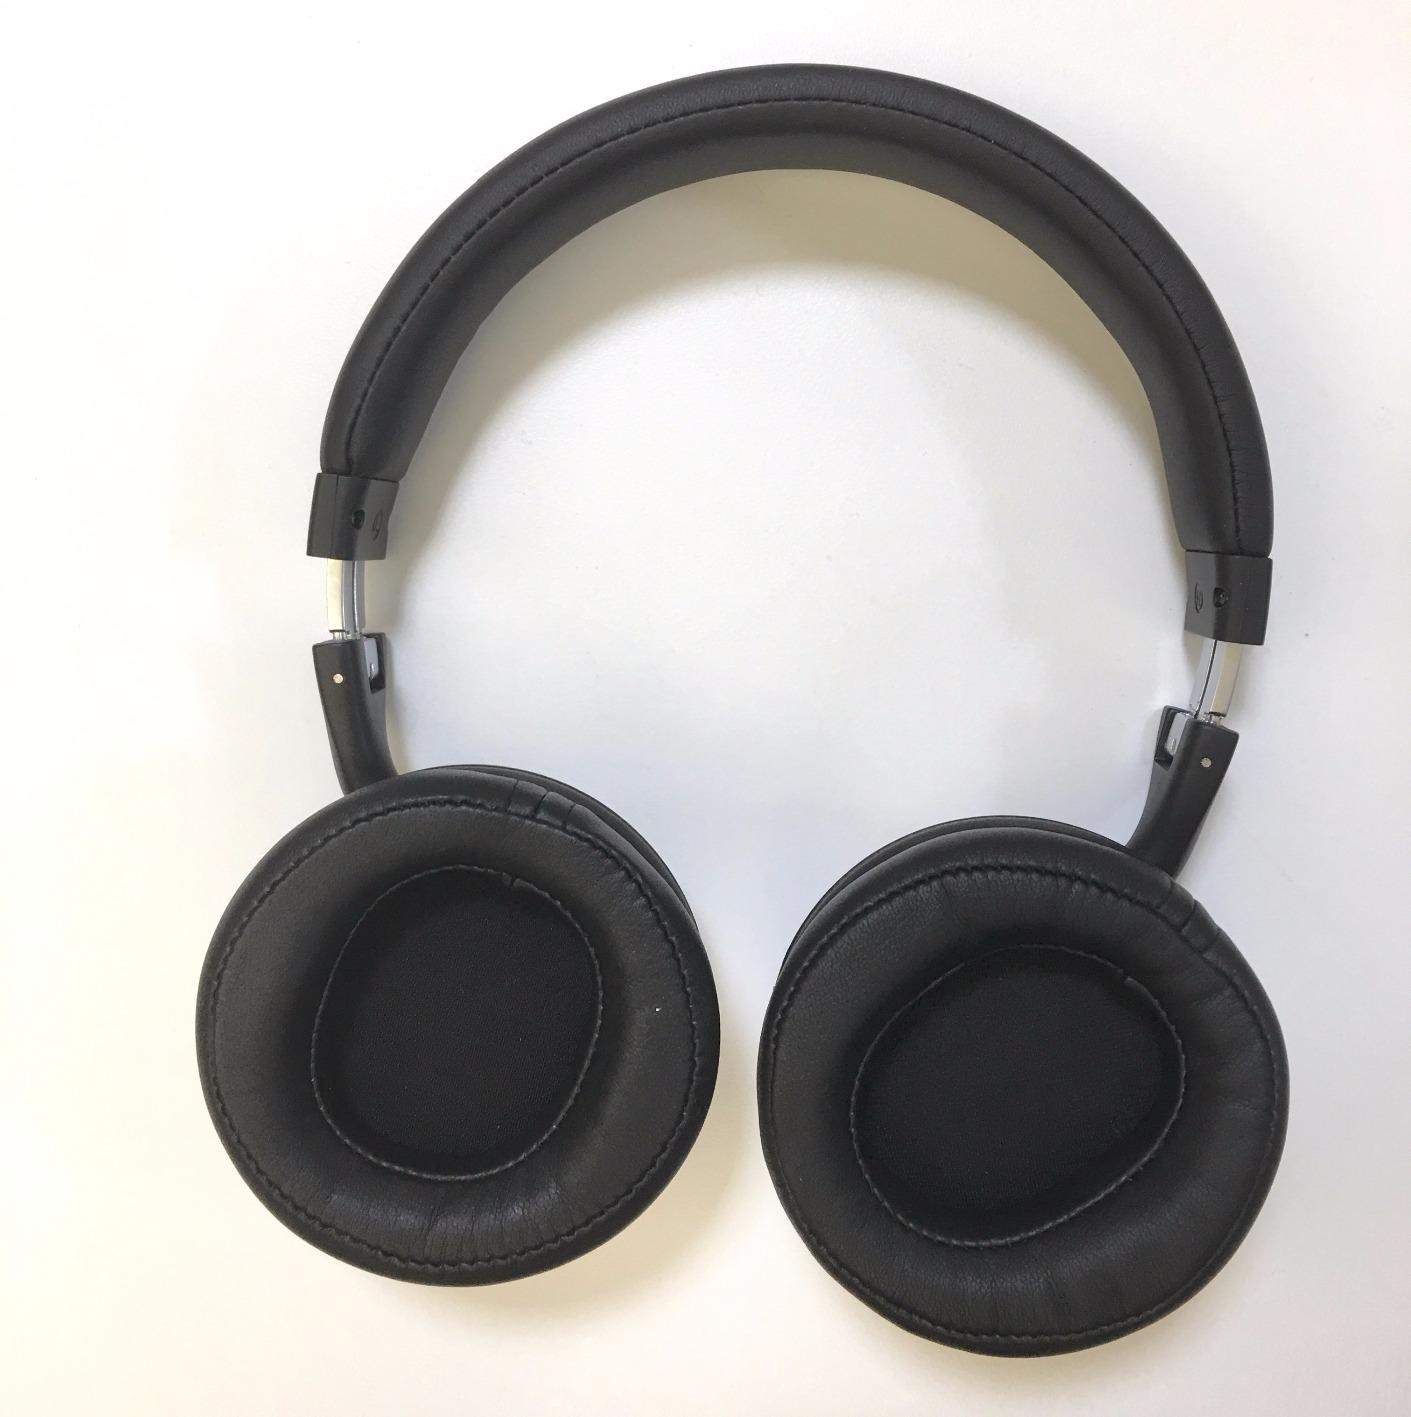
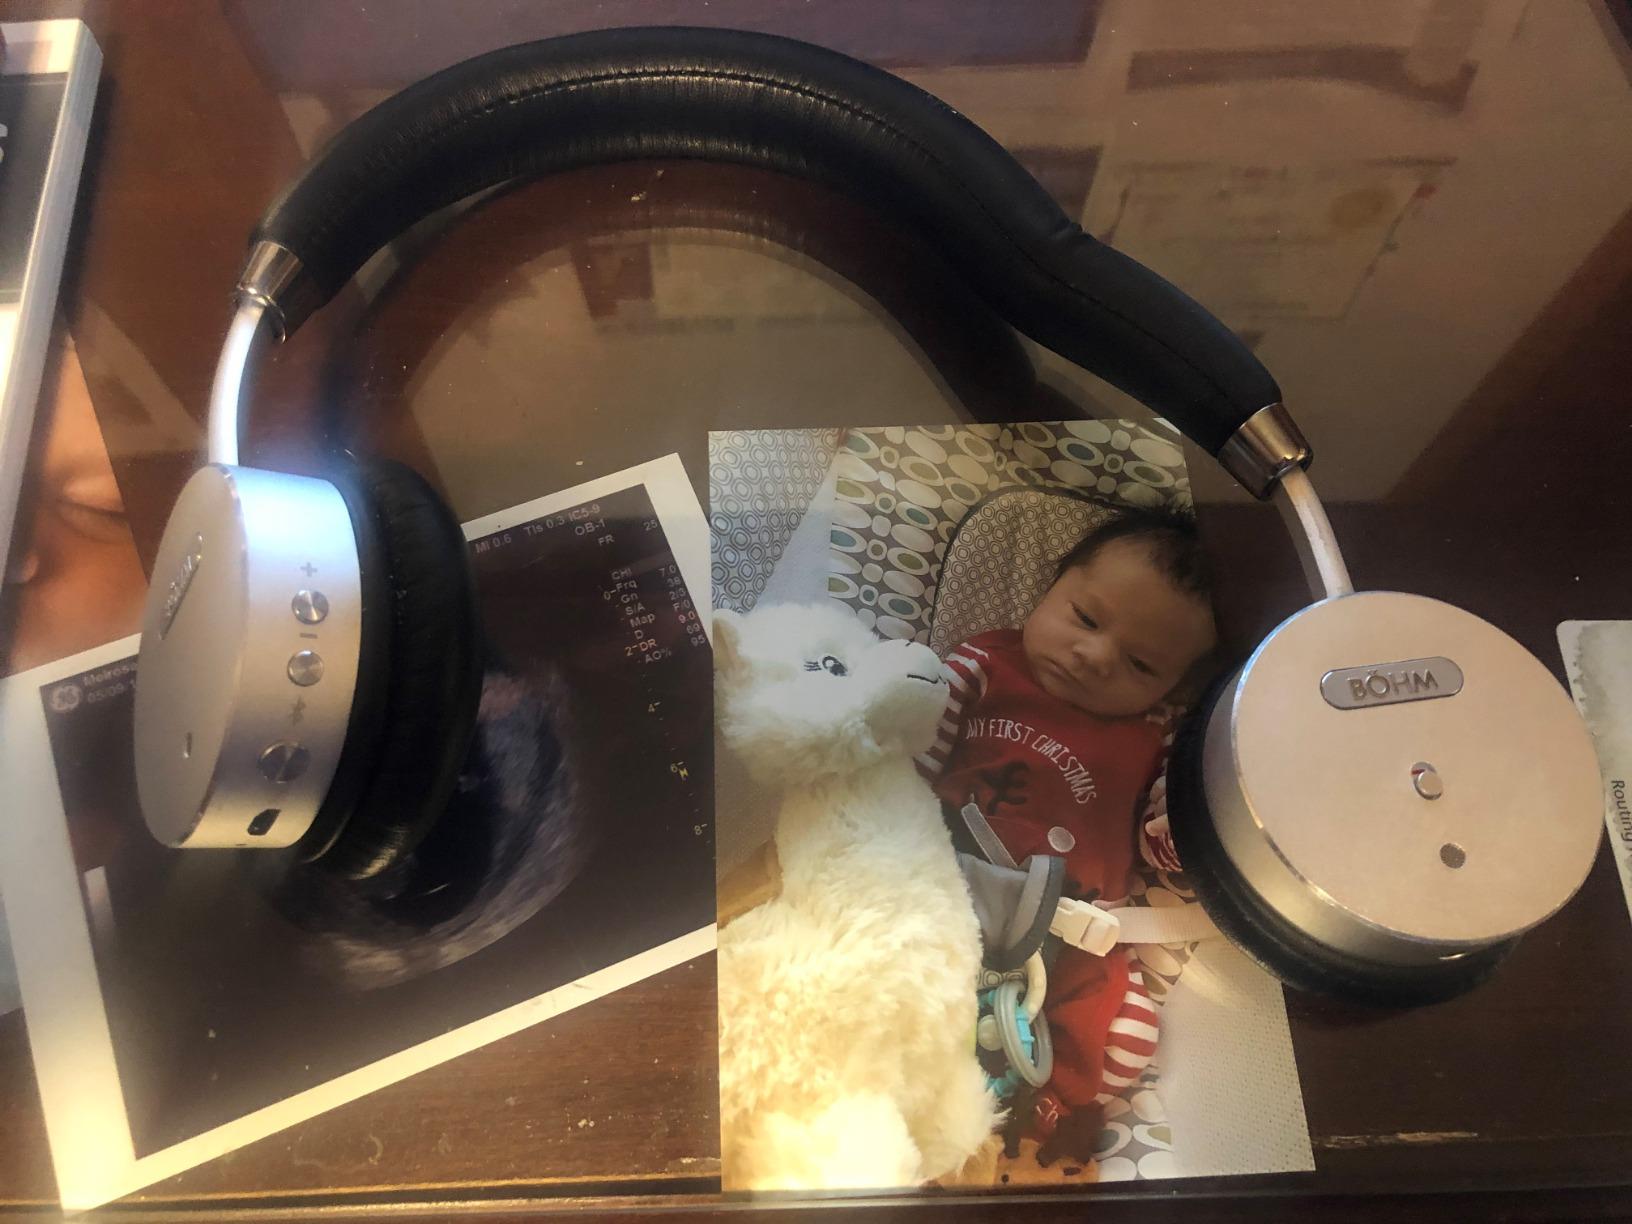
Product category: headphones
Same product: no